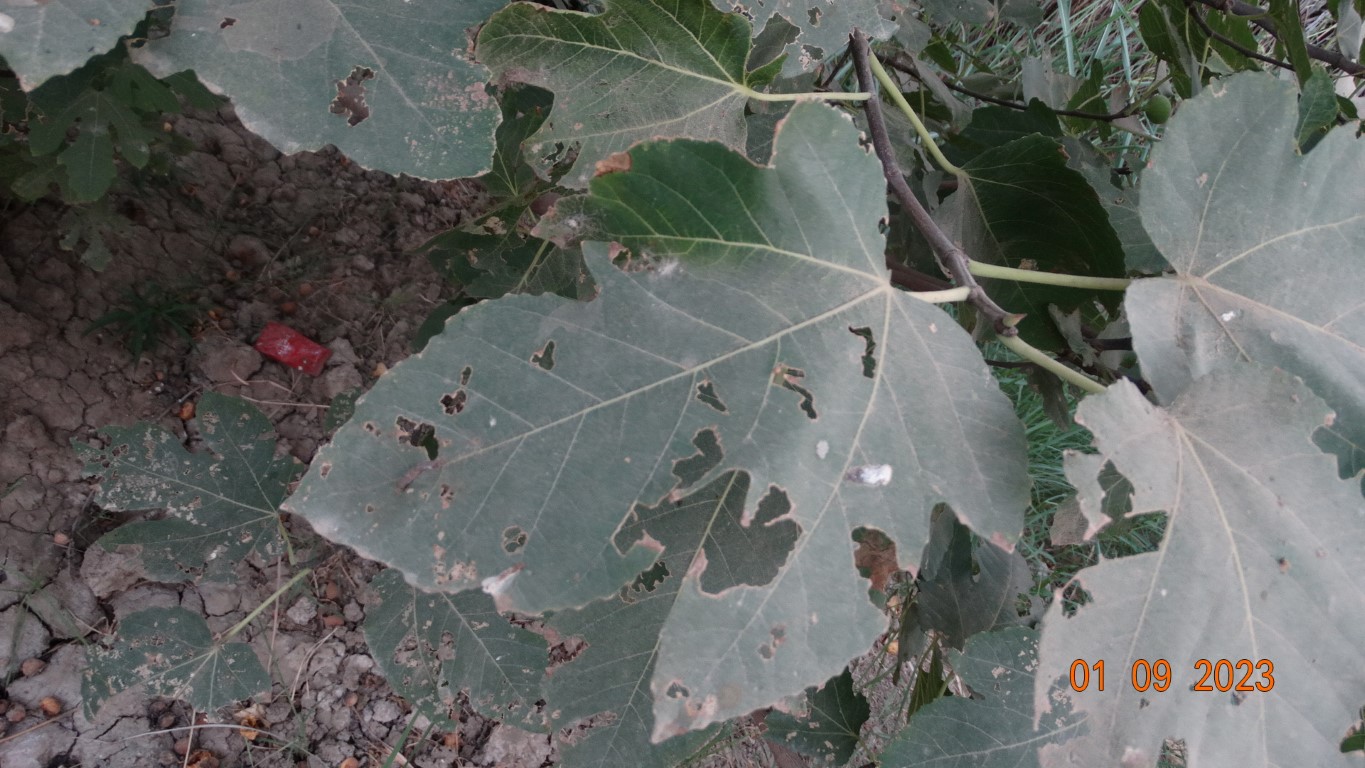
Label: infected